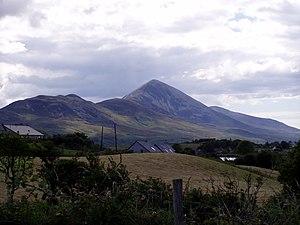
Le village de Murrisk se situe dans le Comté de Mayo en Irlande.